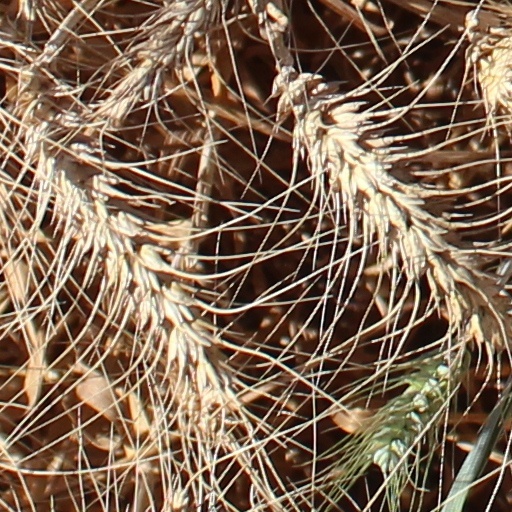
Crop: wheat